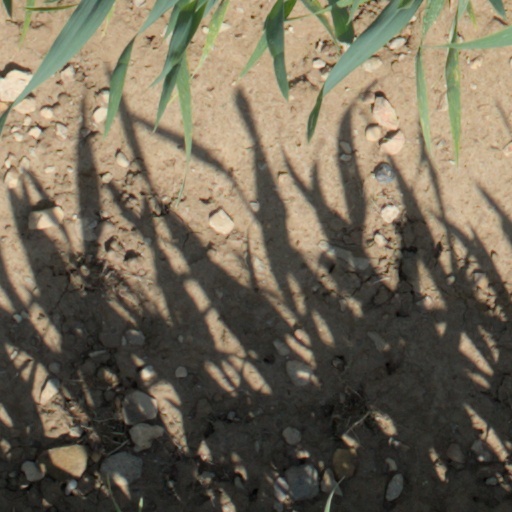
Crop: wheat